Geography of Berlin

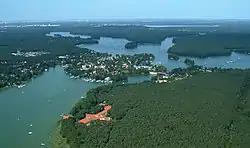
The outskirts of Berlin are covered with woodlands and numerous lakes.

Berlin's climate is "Oceanic", according to the Köppen climate classification system.